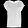
Label: Shirt